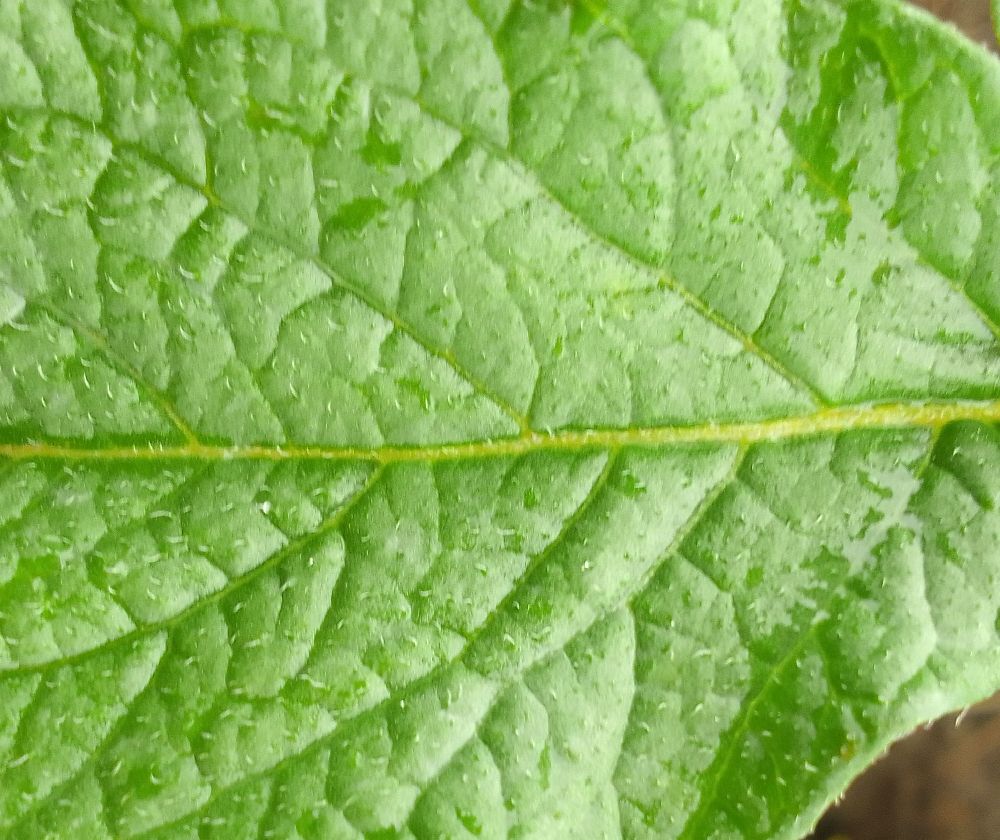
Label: Healthy